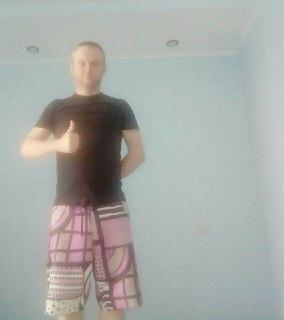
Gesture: like